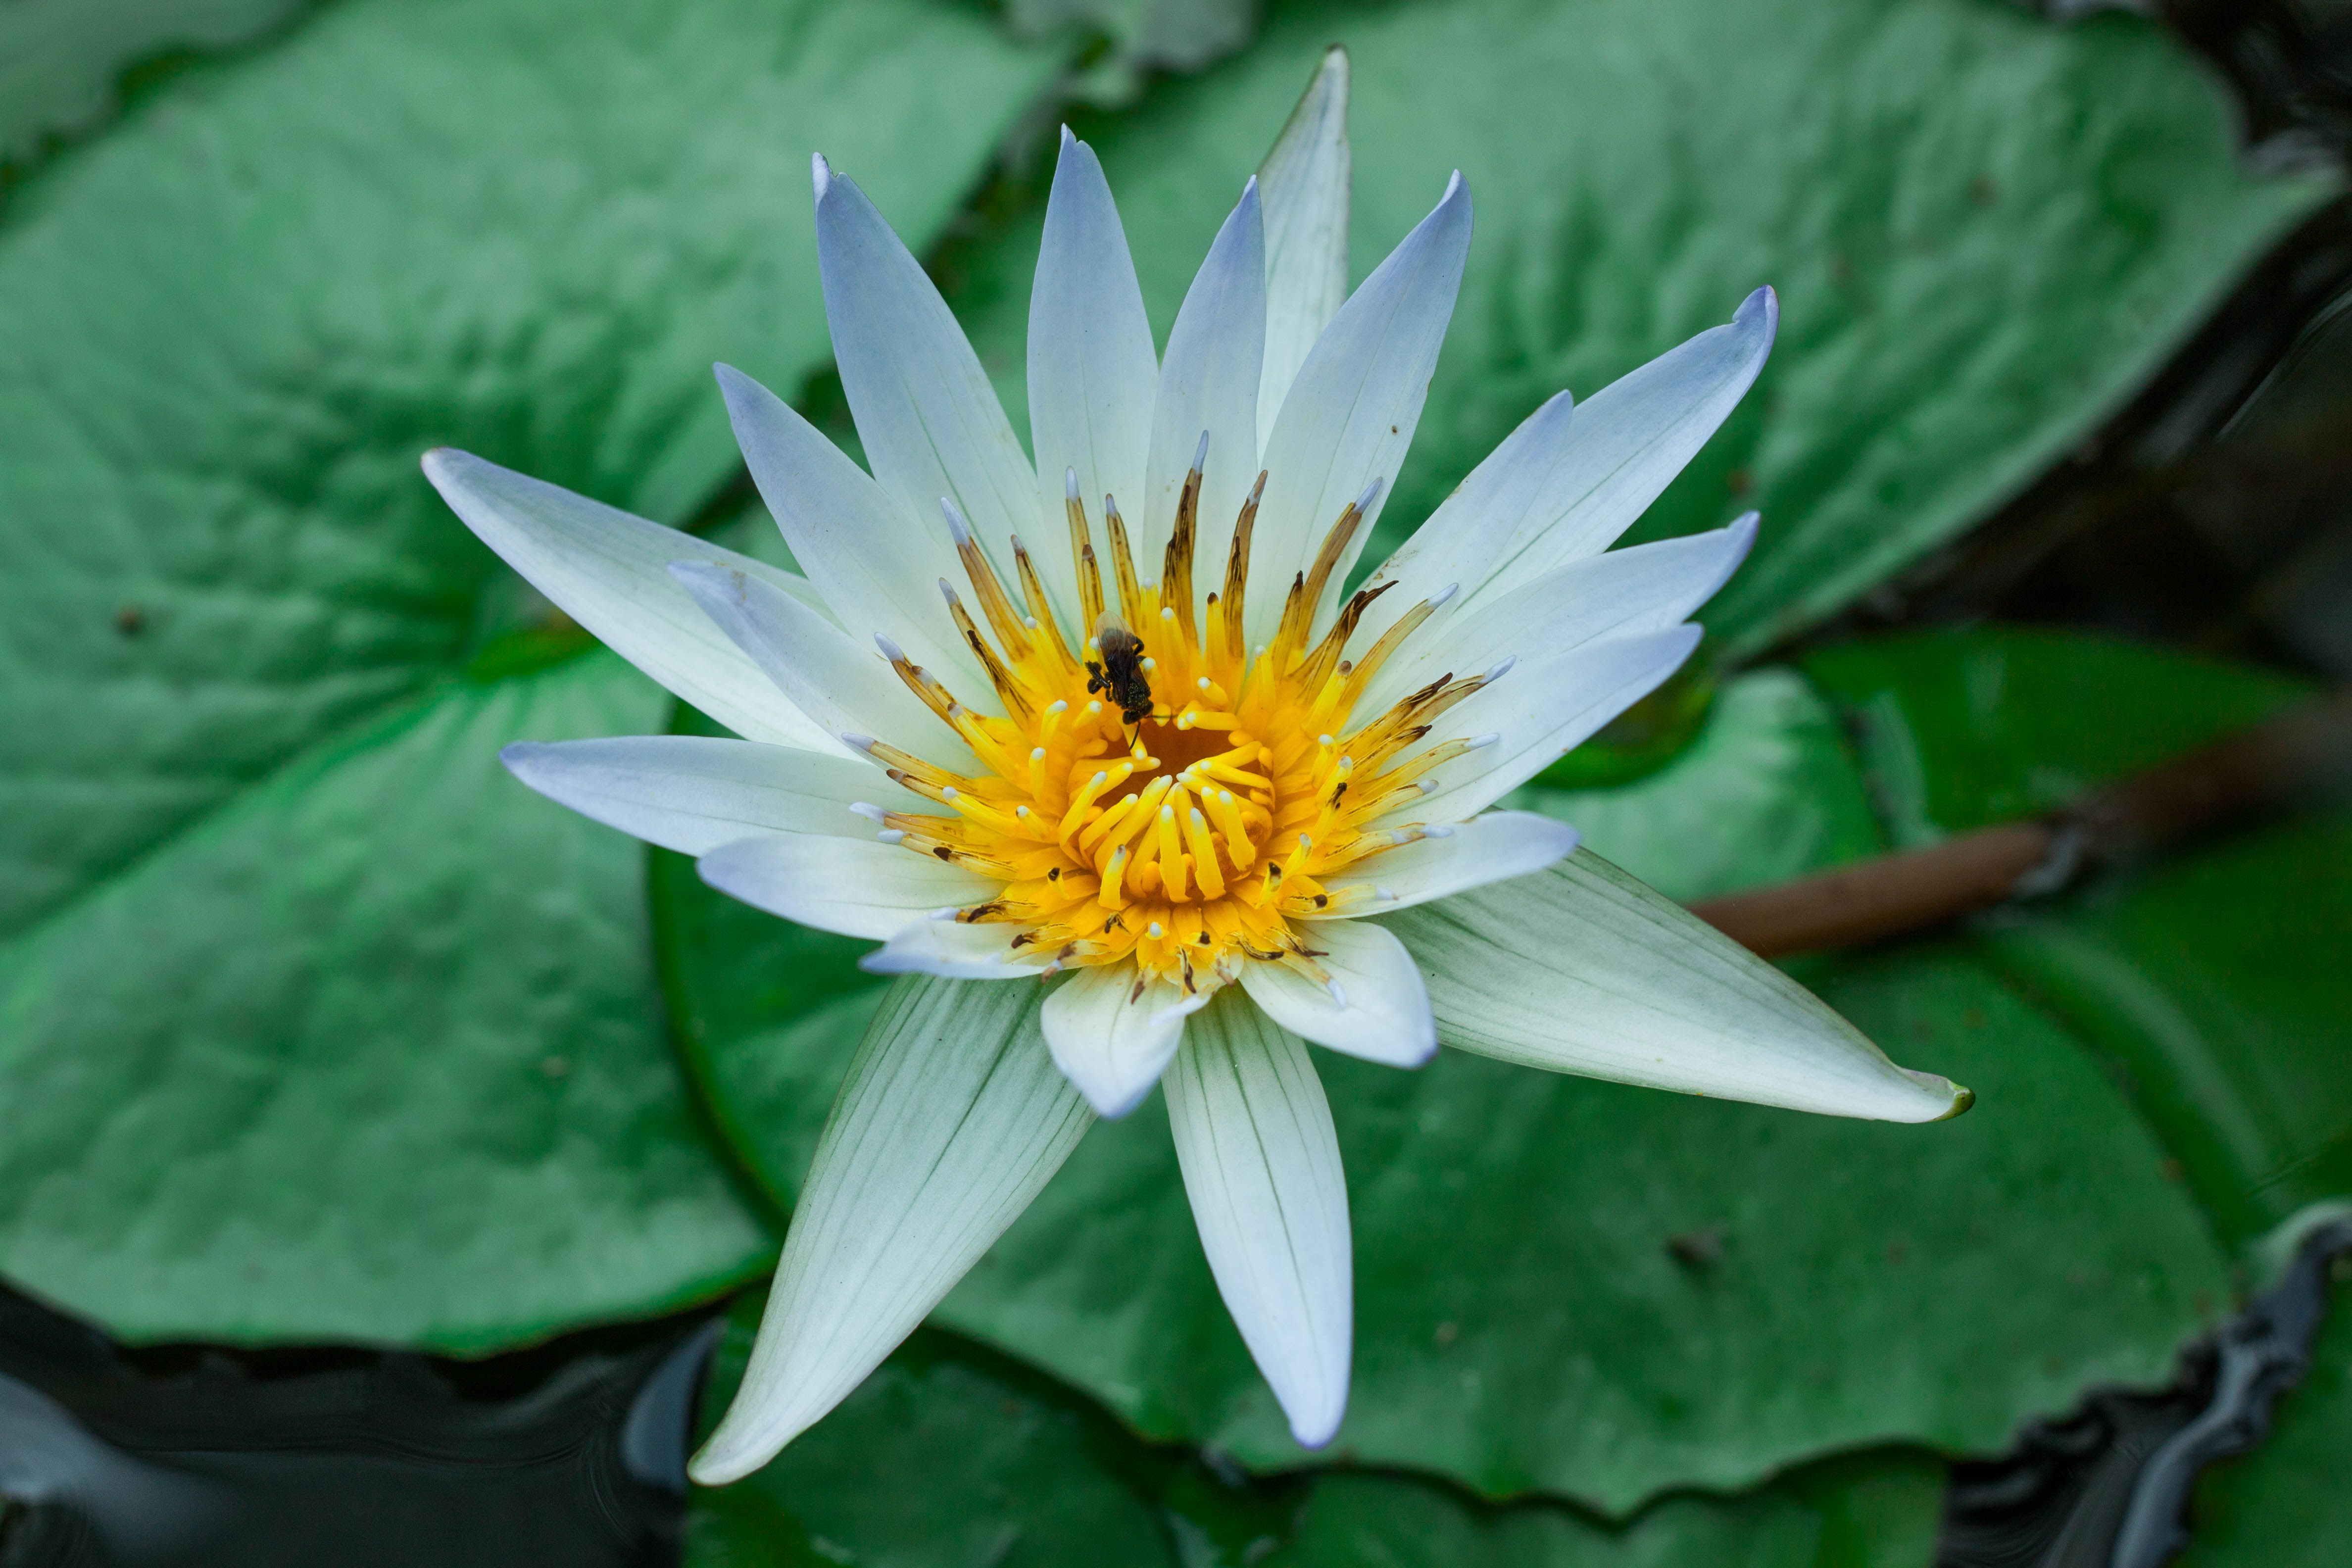
water, nature, blossom, plant, leaf, flower, petal, daisy, green, botany, sacred lotus, aquatic plant, flora, wildflower, flowers, close up, lotus, lotus leaf, gregory sonbua, macro photography, flowering plant, white lotus, lotus basin, plant stem, land plant, lotus family